List of Nigerian federal constituencies

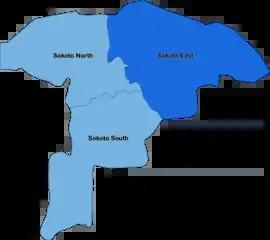
Sokoto State Map

Taraba state is made up of 6 federal constituencies which covers 17 local government areas.